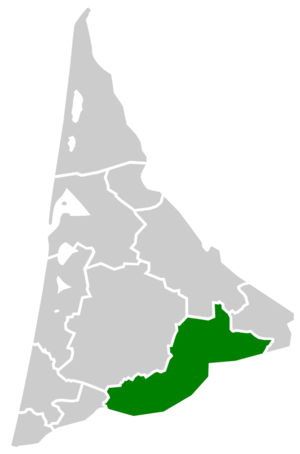
Les Petites Landes sont constitutives des Landes de Gascogne. Elles sont un pays de transition entre la Haute-Lande et l'Armagnac d'une part, la Chalosse d'autre part.